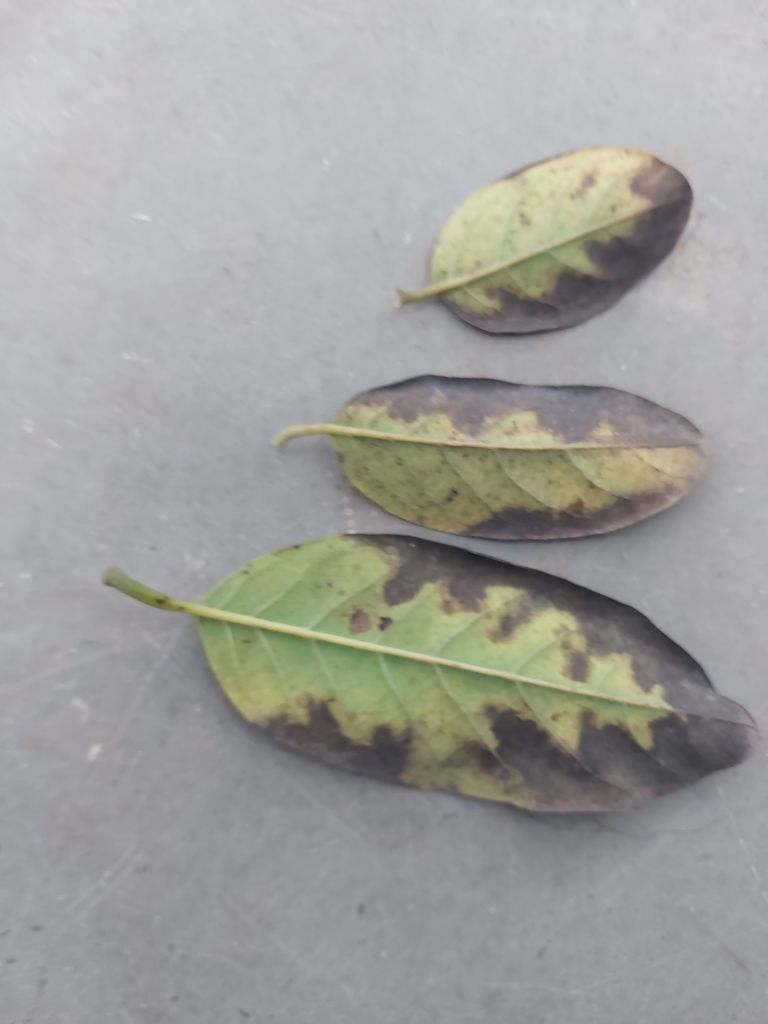
Disease label: Leaf spot on Leaves